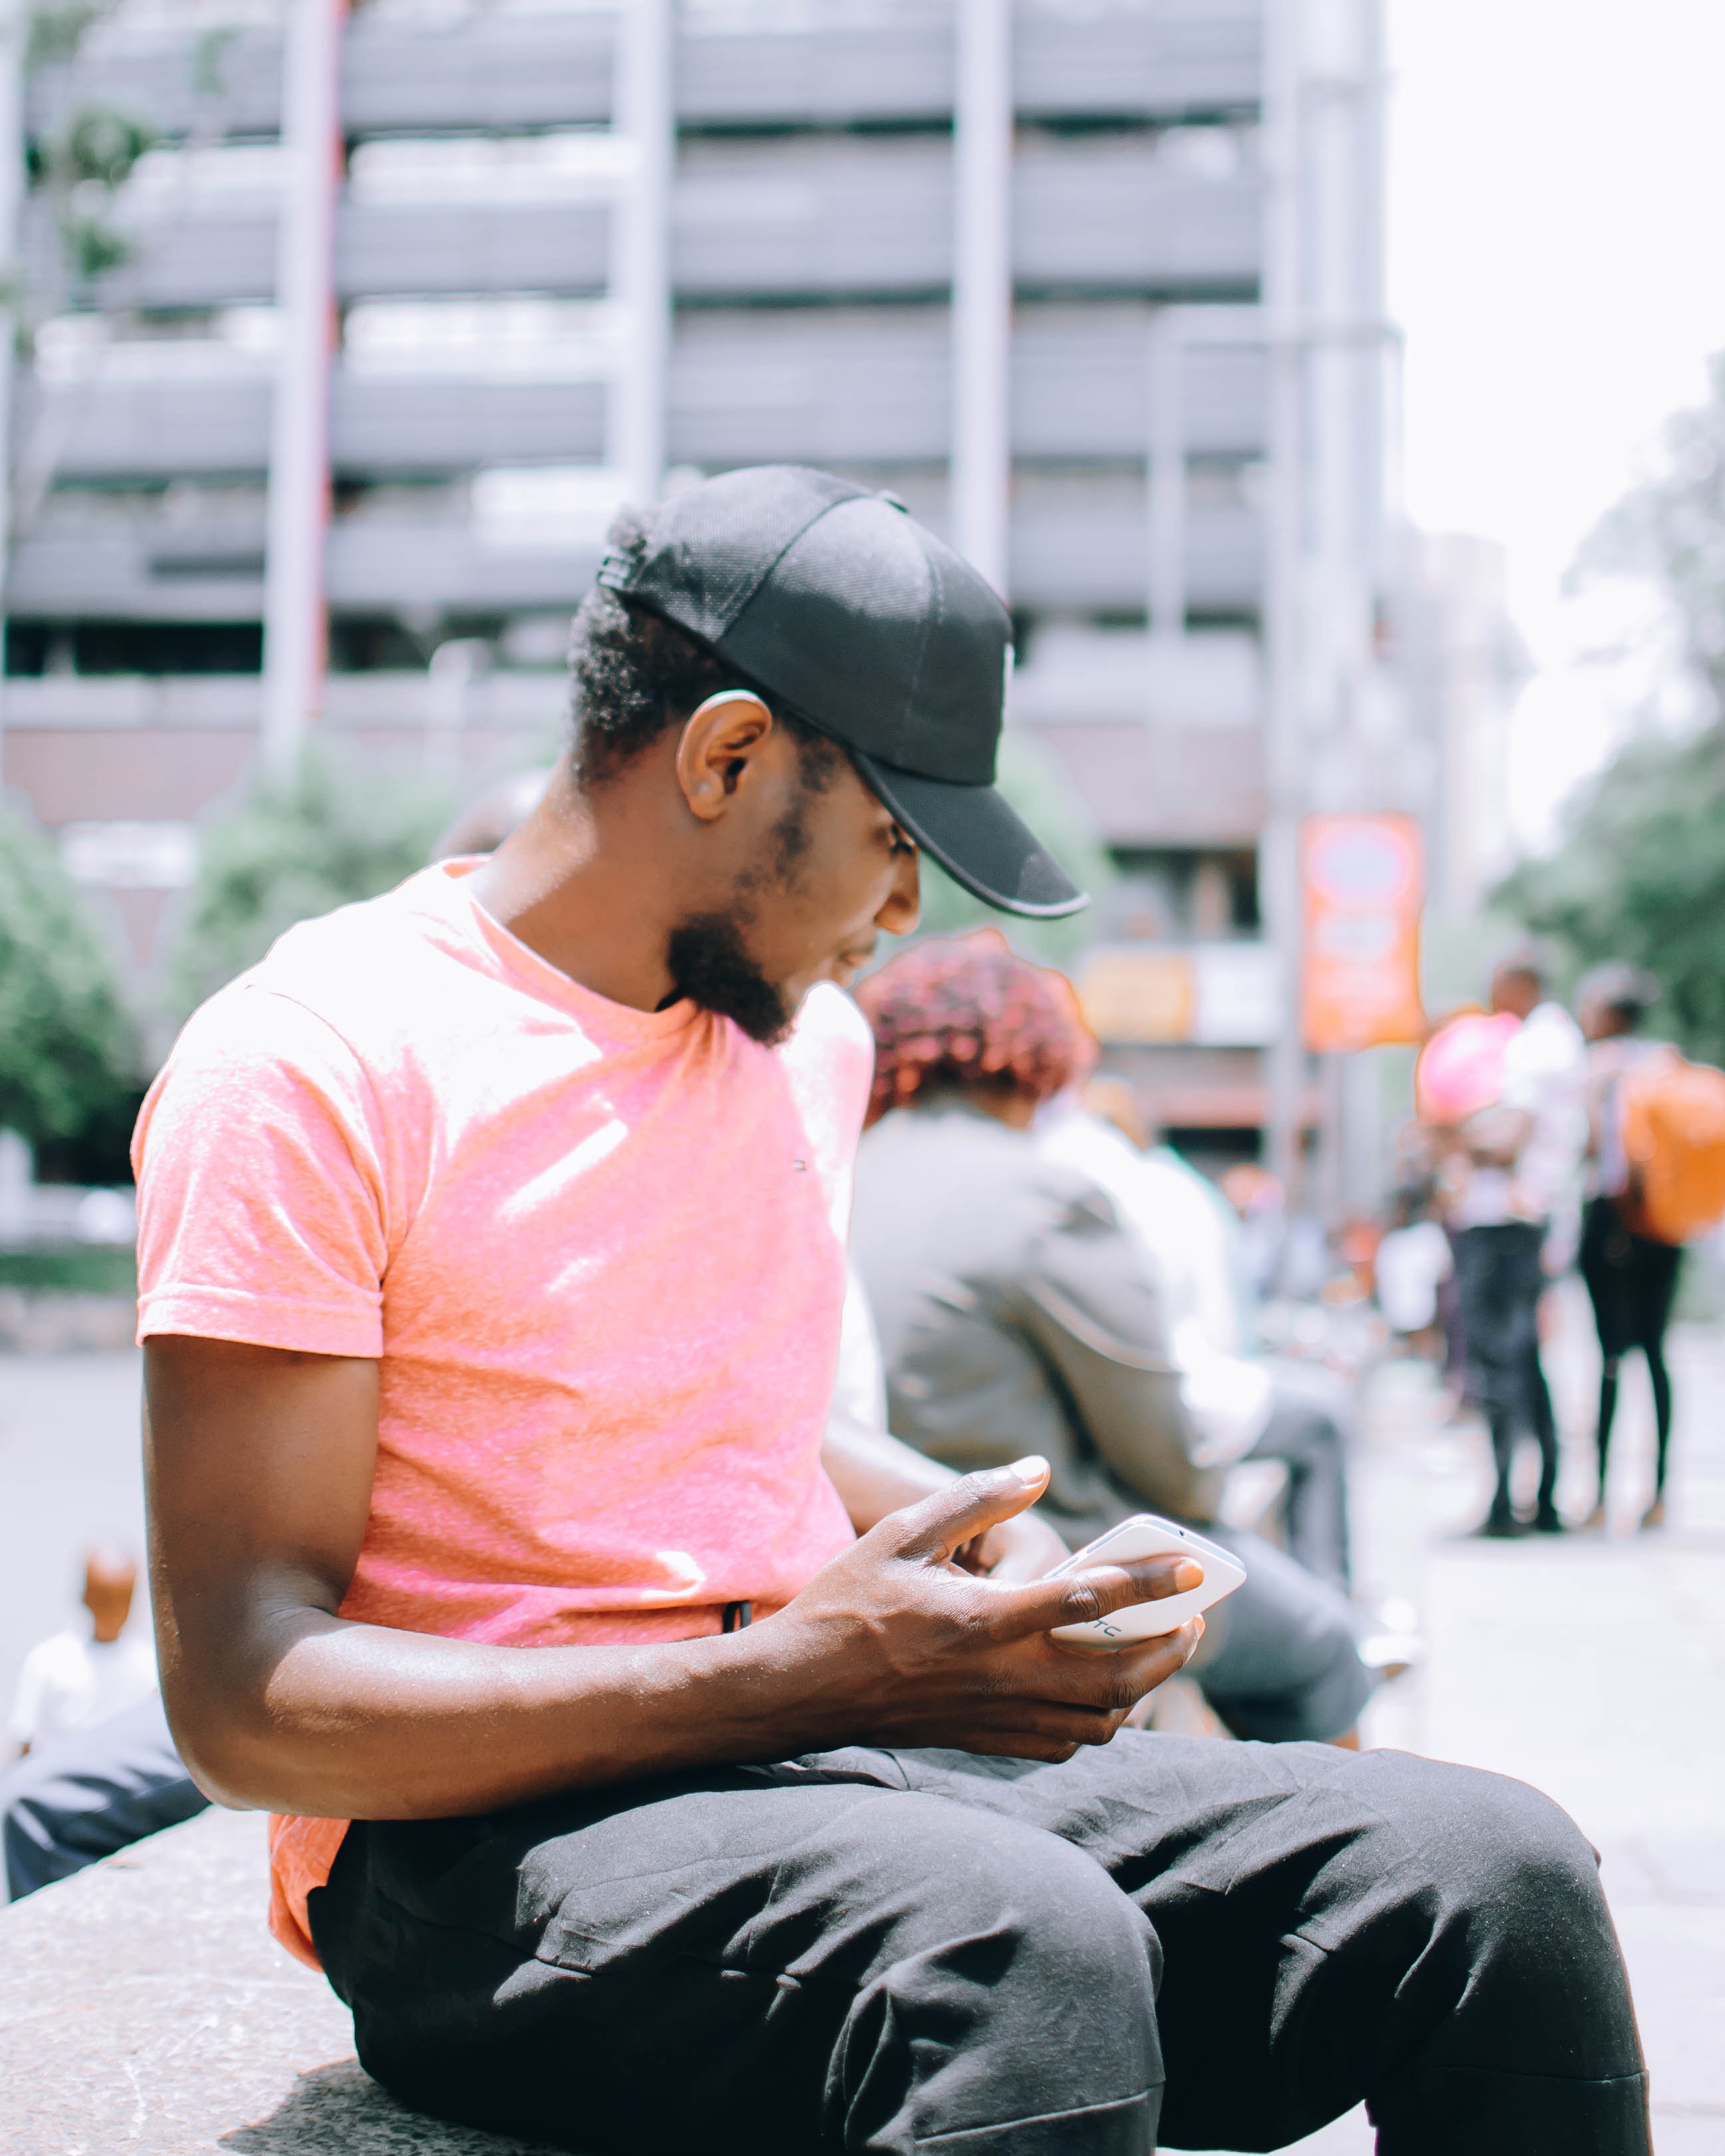
pink, sitting, snapshot, temple, girl, fun, car